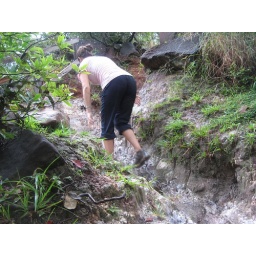
Rincon de la Vieja - After getting punctured by a rusty nail from a fence I broke